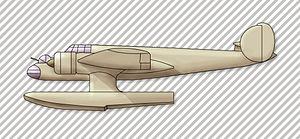
Diagramme technique du profil gauche d'un Blohm und Voss Ha 140 Italiano: Schizzo di un Blohm und Voss Ha 140
Le Blohm & Voss Ha 140 est un hydravion à flotteurs bimoteur allemand, construit par la Hamburger Flugzeugbau, filiale aéronautique des chantiers navals Blohm & Voss. Trois prototypes furent construits.